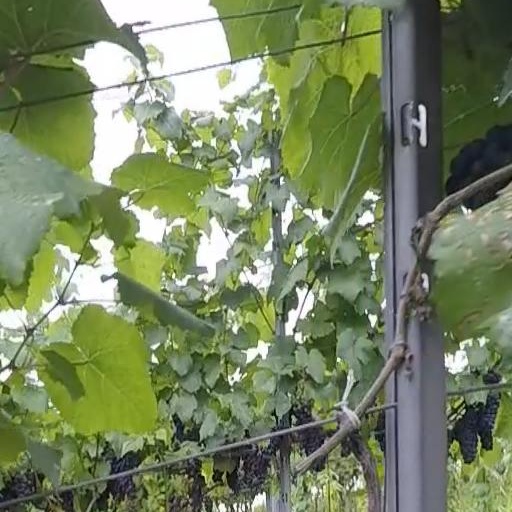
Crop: grape